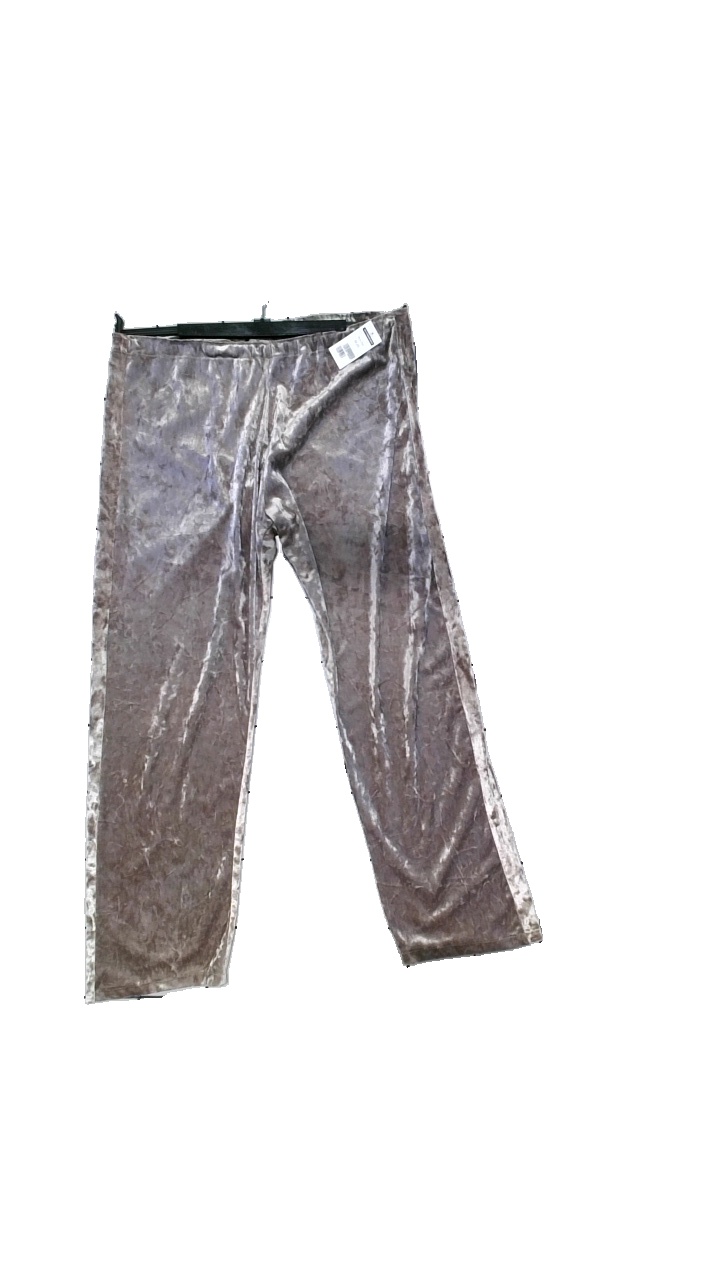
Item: Trousers (Ladies)
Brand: Missing
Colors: Grey, Beige
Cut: Regular, Loose
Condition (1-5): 4
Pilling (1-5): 4
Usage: Reuse
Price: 50-100